Francis R. Valeo

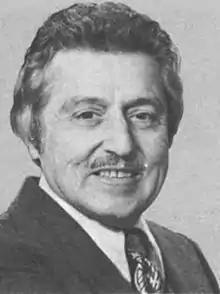
Valeo in 1977

Francis Ralph Valeo (January 30, 1916 – April 9, 2006) was an American government employee. He was the Secretary of the United States Senate. He was the defendant/appellee for the federal government of the United States in "Buckley v. Valeo", 424 U.S. 1 (1976), in which the Supreme Court of the United States upheld federal limits on and disclosure requirements for campaign contributions but struck down limits on campaign and independent expenditures.